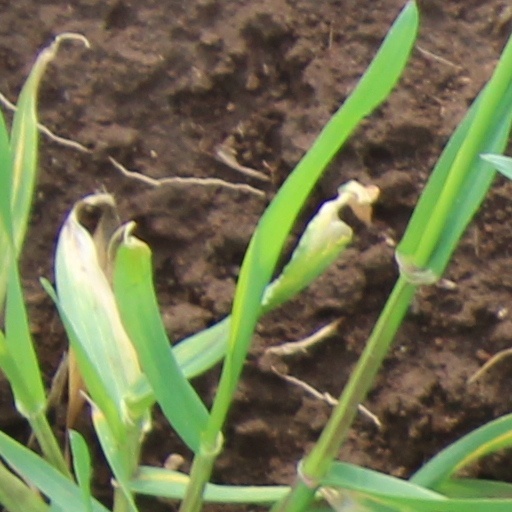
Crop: wheat